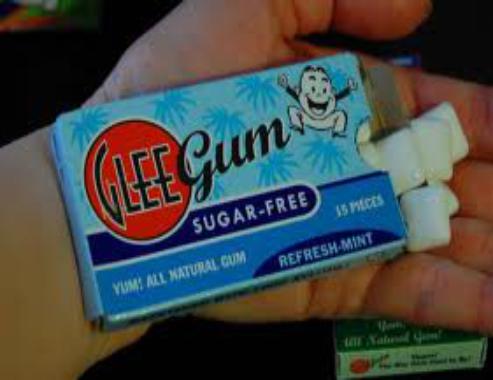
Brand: Glee Gum
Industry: Food